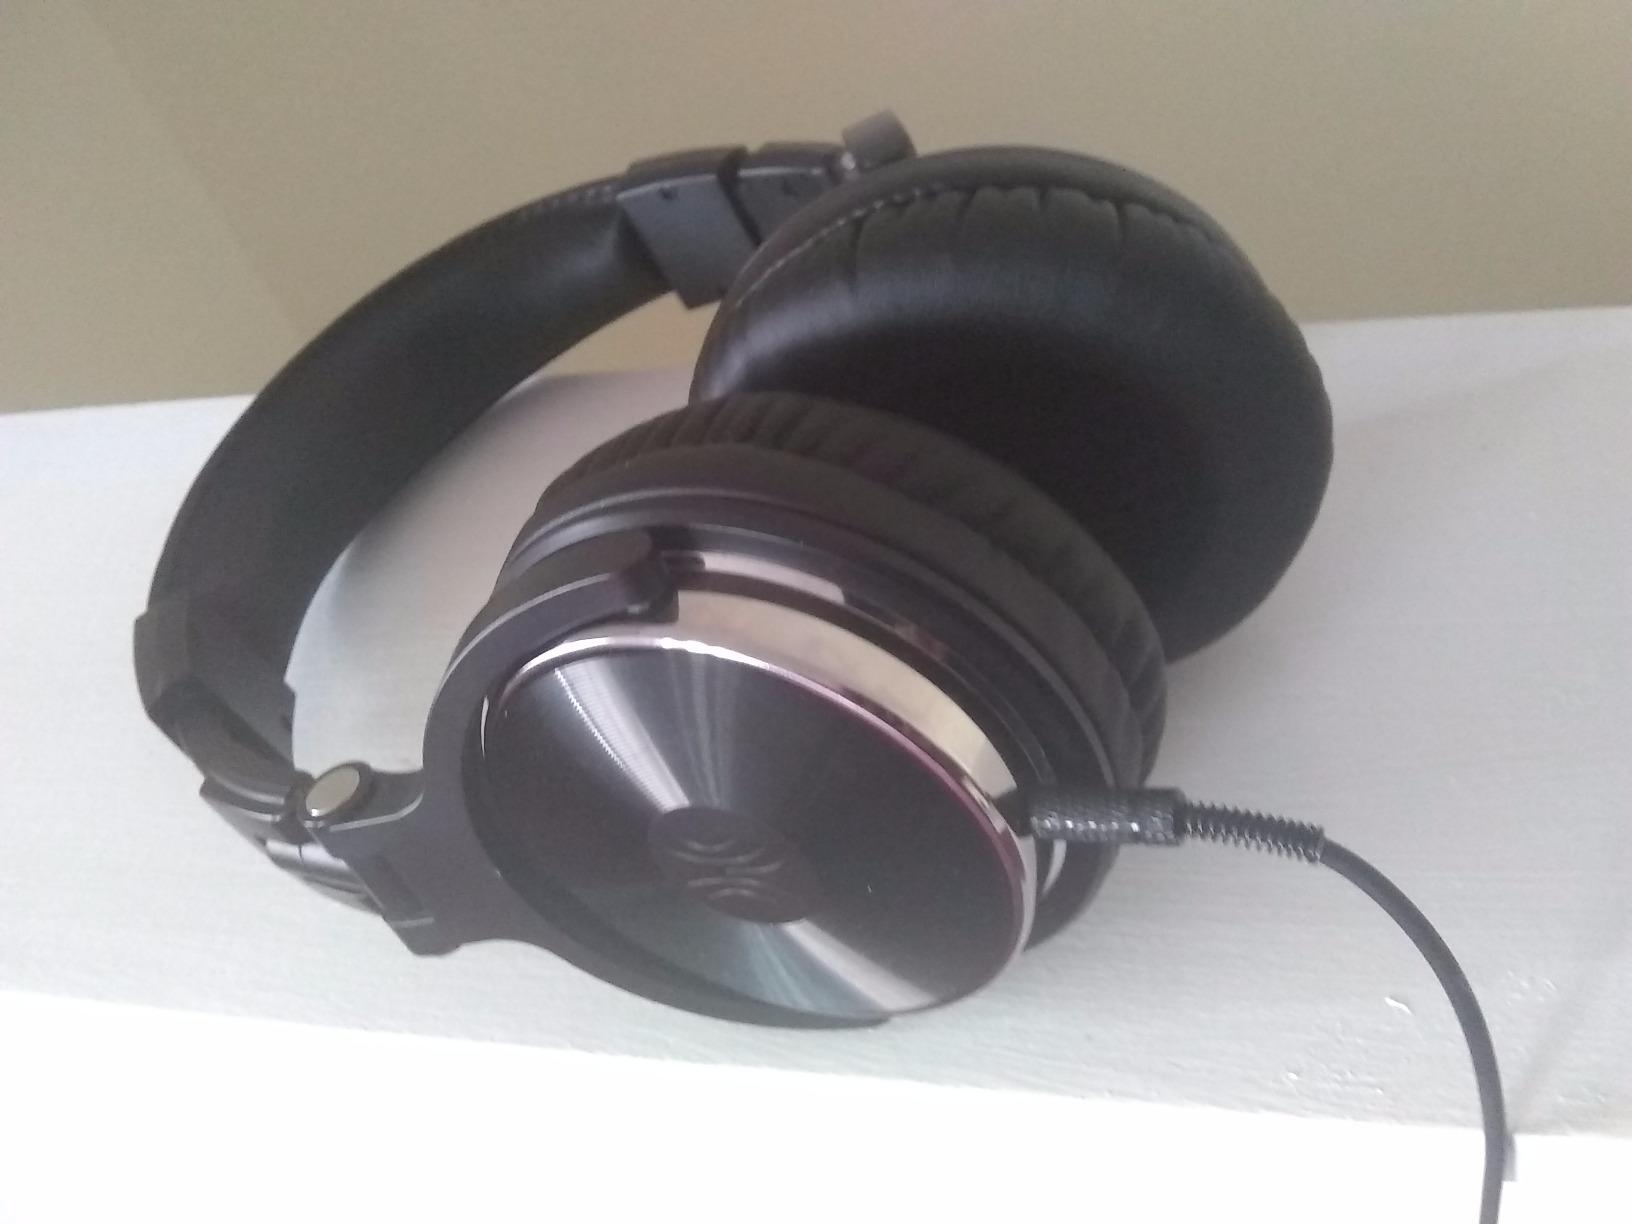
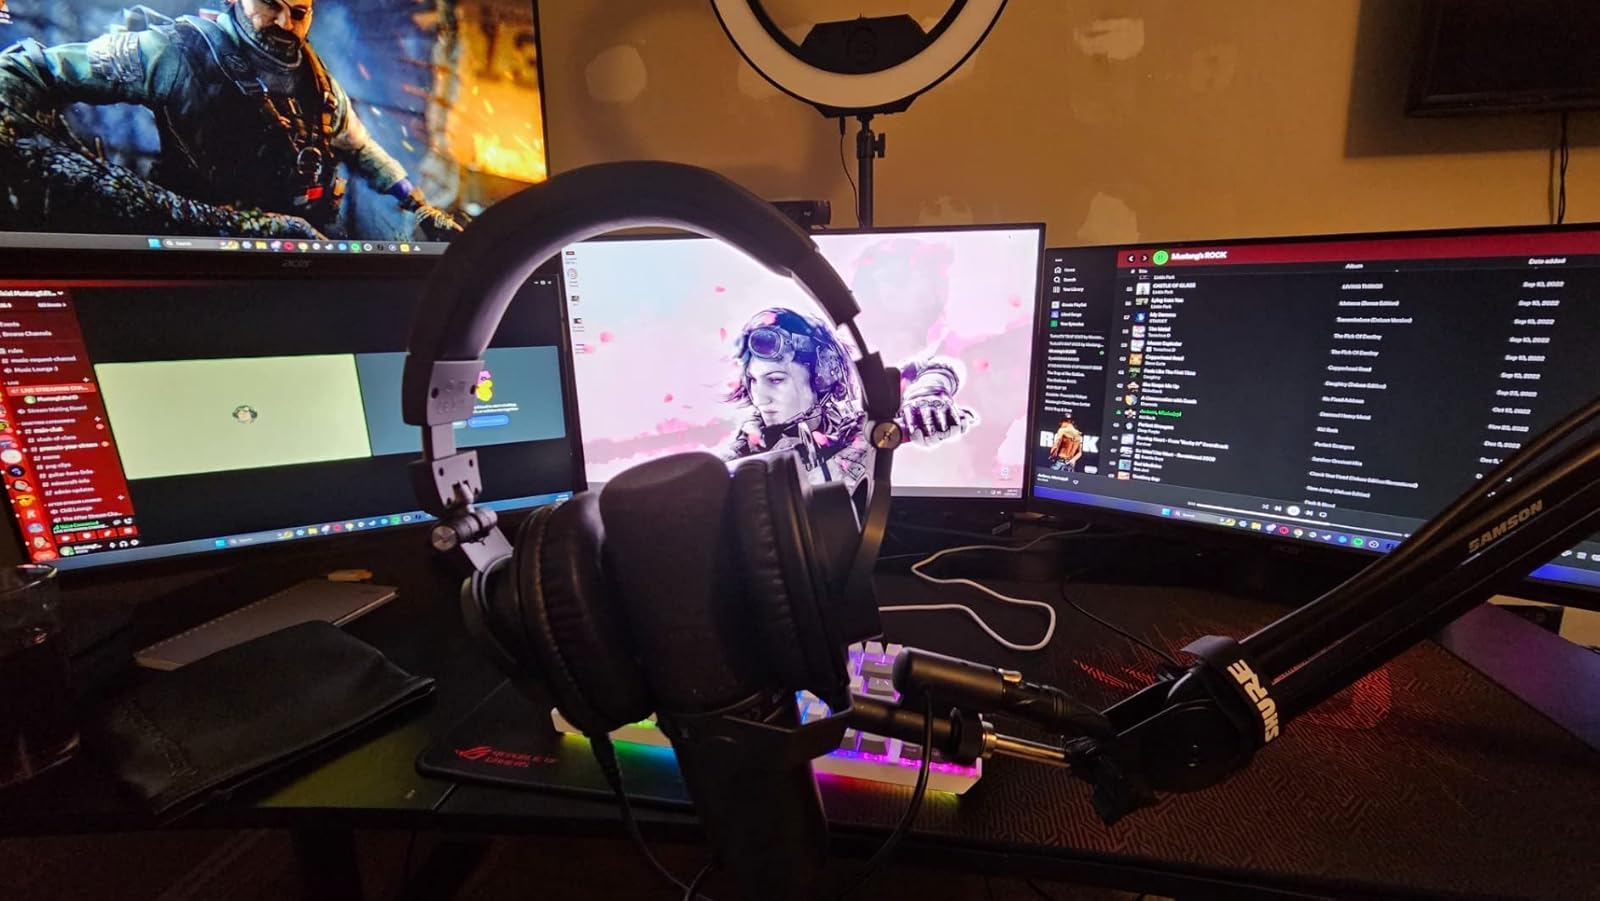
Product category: headphones
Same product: no